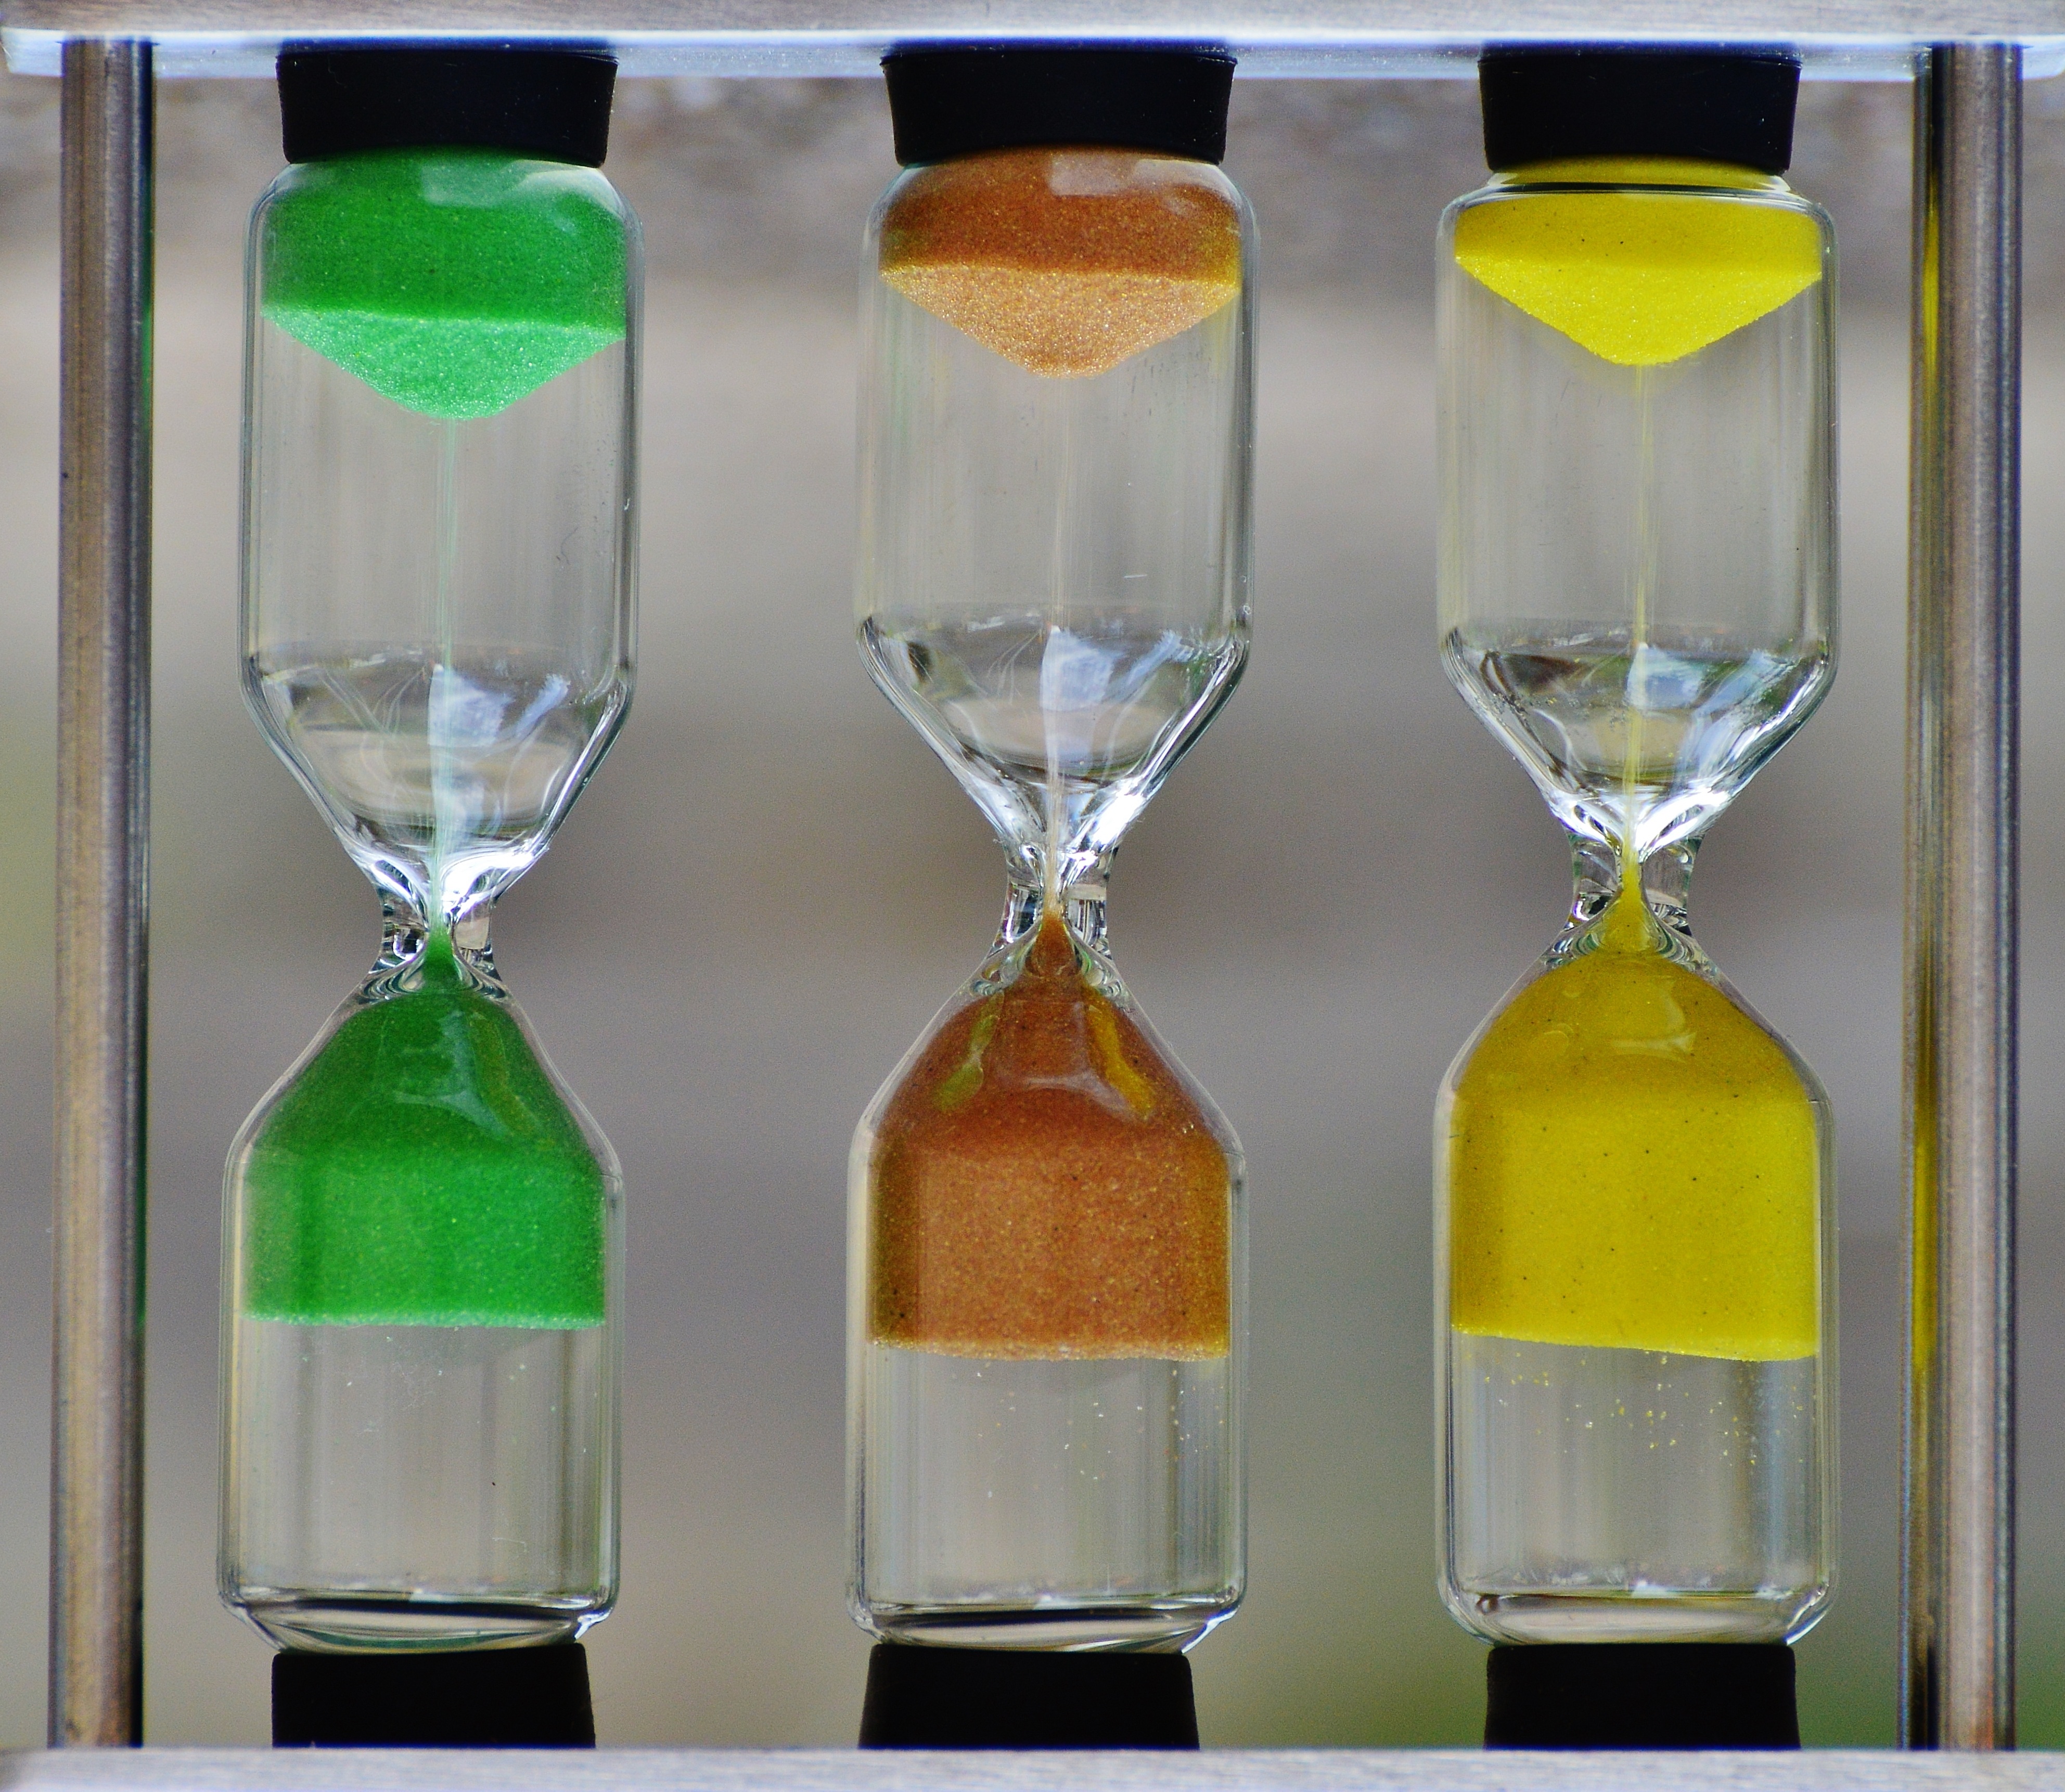
sand, glass, time, bottle, lighting, timepiece, minute, glass bottle, transience, funny, upside down, hourglass, transient, wrong, topsy turvy world, tense, run out, amount of time, temporal distance, ultimatum, time is running out, hurry up, conversely, drinkware, measuring instrument